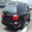
Label: automobile